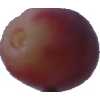
Label: pink_grape